The Red Ettin

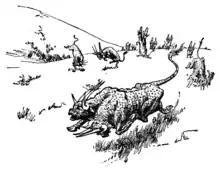
Illustration from Jacobs's version by John D. Batten

He met a shepherd, a swineherd, and a goatherd; each of the three told him the Red Ettin of Ireland had kidnapped the king of Scotland's daughter, but that he was not the man to rescue her. The shepherd also told him to be wary of the beasts he would meet next. They each had two heads, with four horns on each head, and the man fled them and hid in a castle. An old woman told him that it was the castle of the Red Ettin, who had three heads, and he should leave, but he begged her to hide him as best she could, for fear of the beasts.